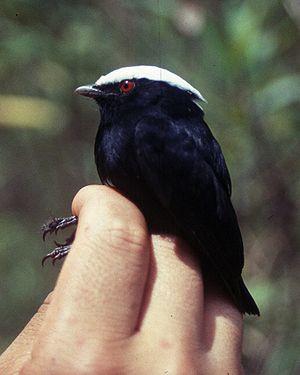
Le Manakin à tête blanche est une espèce de passereaux de la famille des Pipridae.